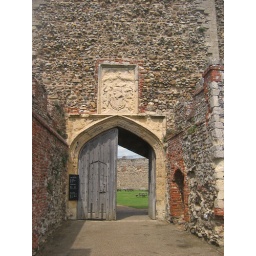
Howard Coat of Arms above Tudor wooden doors of Gatehouse Tower